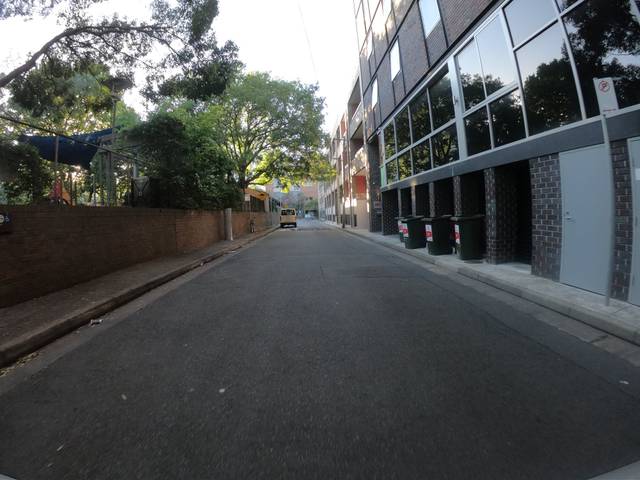
Region: Australia
Coordinates: -33.881, 151.197